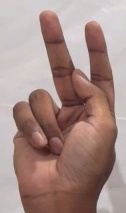
ASL sign: K